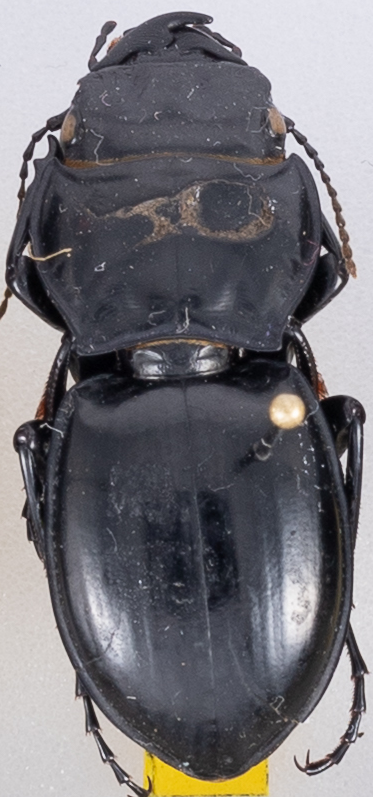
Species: Pasimachus californicus
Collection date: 2022-06-20
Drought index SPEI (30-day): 0.484
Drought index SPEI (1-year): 0.058
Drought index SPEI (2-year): -0.06